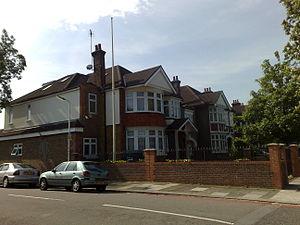
La Corée du Nord est représentée dans le monde grâce à ses missions diplomatiques. Elle est aujourd'hui l'un des pays les plus isolés au monde, et entretient des relations relativement